Paul Gottlieb Werlhof

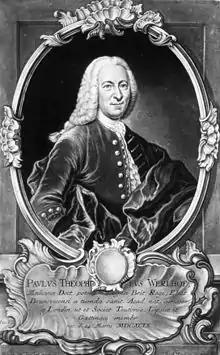
Paul Gottlieb Werlhof.

Paul Gottlieb Werlhof (24 March 1699 – 26 July 1767) was a German physician and poet who was a native of Helmstedt.